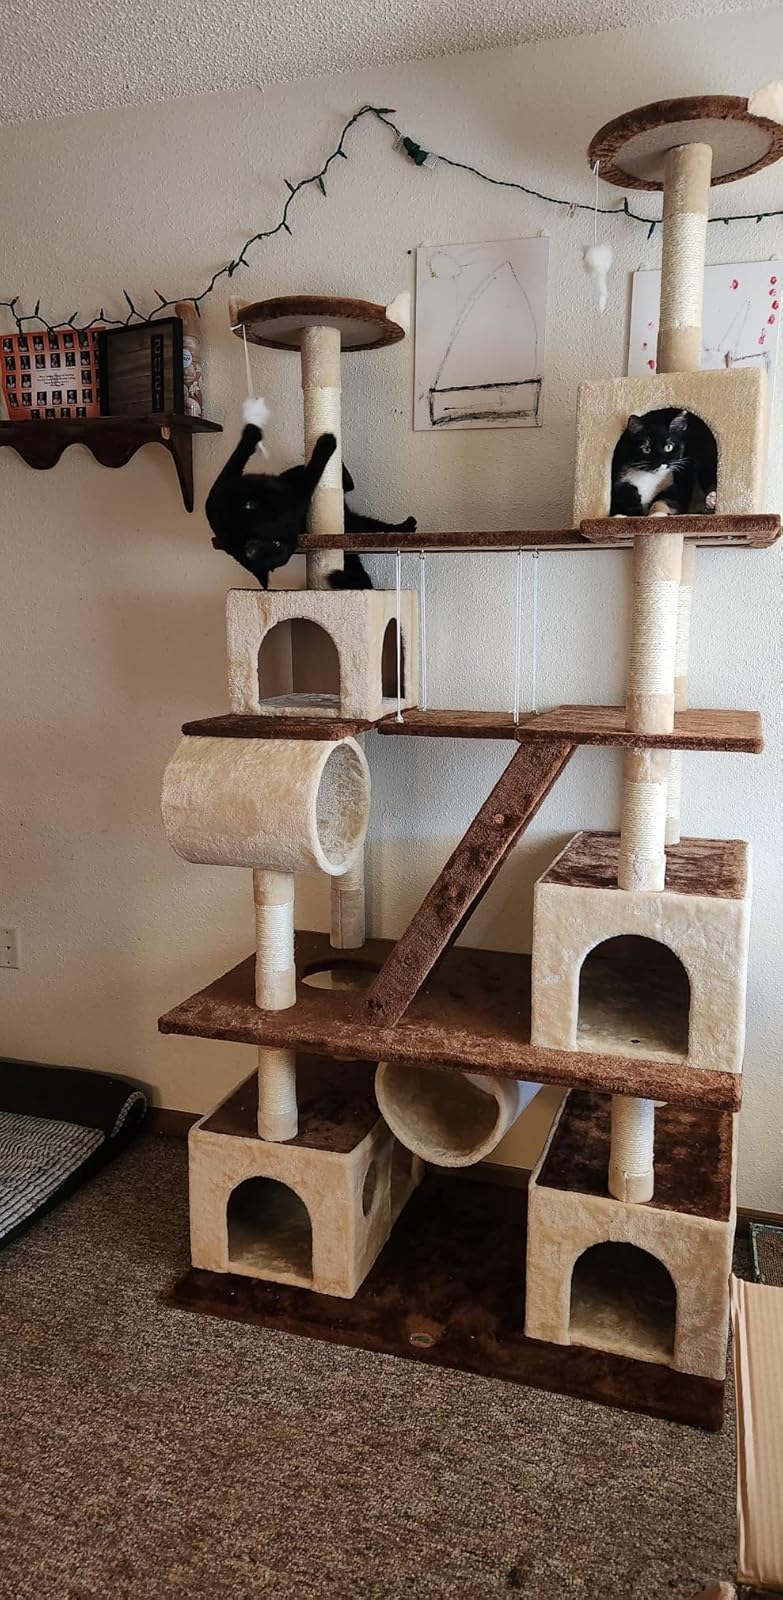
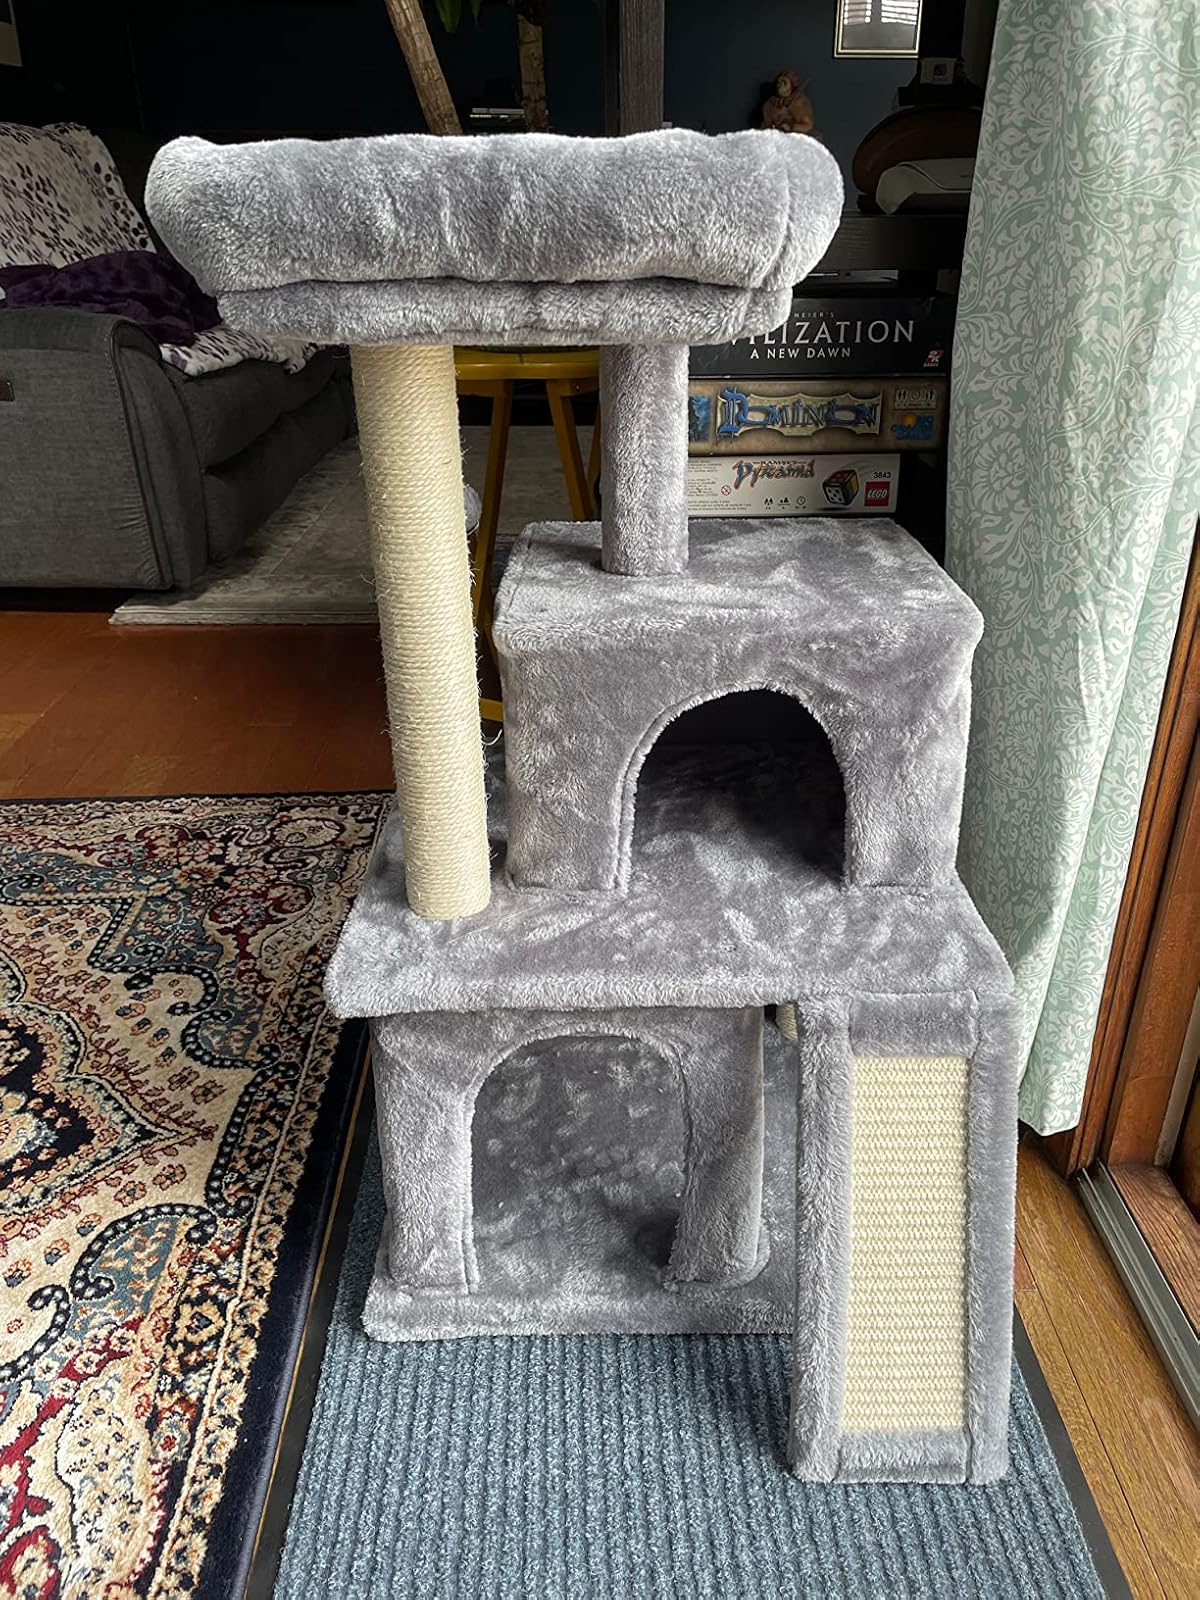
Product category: items_cat tree
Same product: no